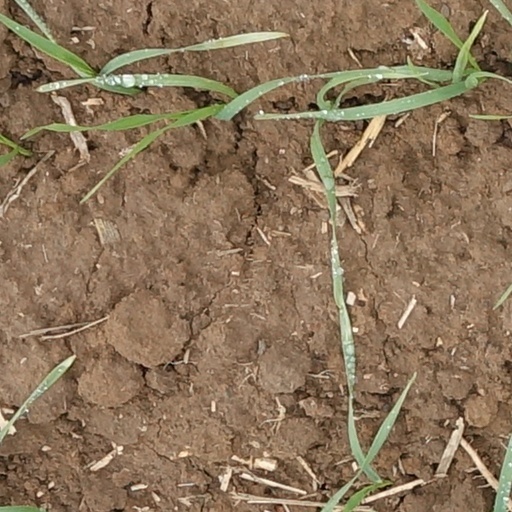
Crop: wheat